History of the Ming dynasty

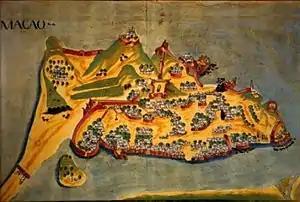
Map of Macau Peninsula in 1639, long after the first Portuguese settlement there and in the same year that the city began to decline due to halt of trade shipments from Japan.

In 1479, the vice president of the Ministry of War burned the court records documenting Zheng He's voyages; it was one of many events signalling China's shift to an inward foreign policy. Shipbuilding laws were implemented that restricted vessels to a small size; the concurrent decline of the Ming navy allowed the growth of piracy along China's coasts. Japanese pirates—or wokou—began staging raids on Chinese ships and coastal communities, although much of the acts of piracy were carried out by native Chinese.